Asiana Airlines Flight 214

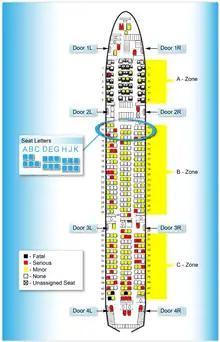
Seat map indicating injuries and deaths

Wang Linjia and Ye Mengyuan, both Chinese nationals, were found dead outside the aircraft soon after the crash after having been ejected from the plane during the crash. Neither victim was wearing a seatbelt. Experts concluded Wang and Ye likely would have survived the plane crash had they been wearing their seatbelts. On July 19, 2013, the San Mateo County Coroner's office initially determined that Ye was still alive when she was run over by a rescue vehicle and was killed from the resulting traumas. Later investigations concluded that Ye was already dead from severe injuries caused by being ejected from the aircraft.